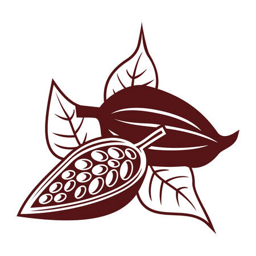
vector illustration of the cocoa